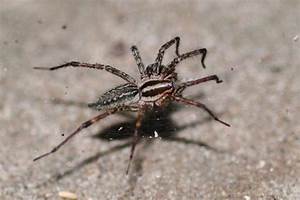
Label: spider